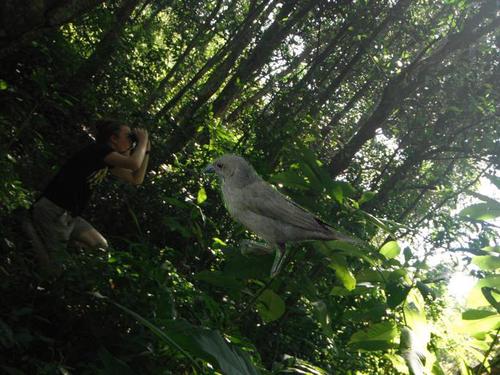
Bird species: Shiny_Cowbird
Bird type: landbird
Background: land